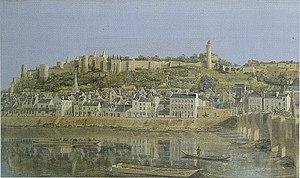
Fortuné Viau est un peintre français, né le 26 mars 1812 à Chinon et mort le 18 mars 1889 à Tours.